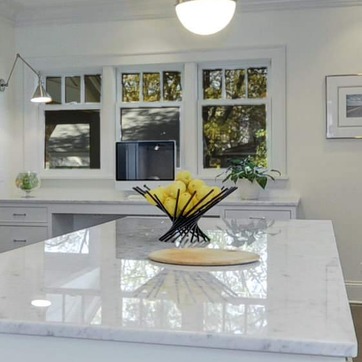
Material: food